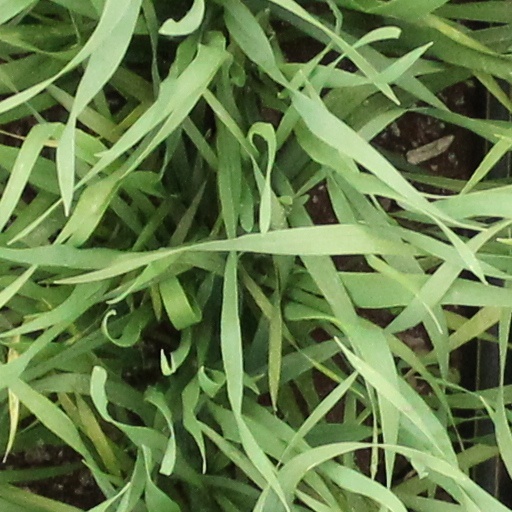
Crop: wheat